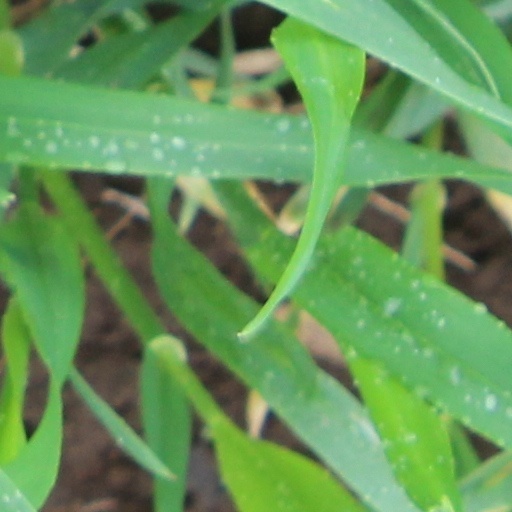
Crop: wheat